Barrie Hole

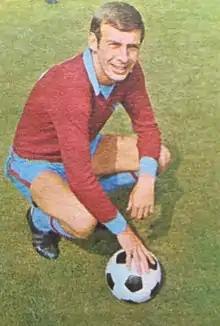

Barrington Gerard Hole (16 September 1942 – 25 March 2019) was a Welsh professional footballer who played as a midfielder. A Wales international, he began his career with Cardiff City and made his professional debut as a teenager.